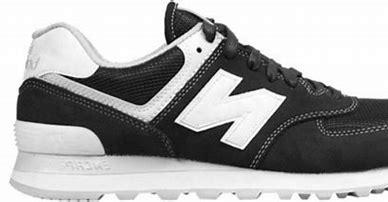
Brand: New
Model: Balance New Balance 574 Marathon